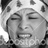
Emotion: sad